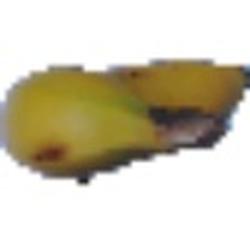
Label: Banana